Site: brandenburg
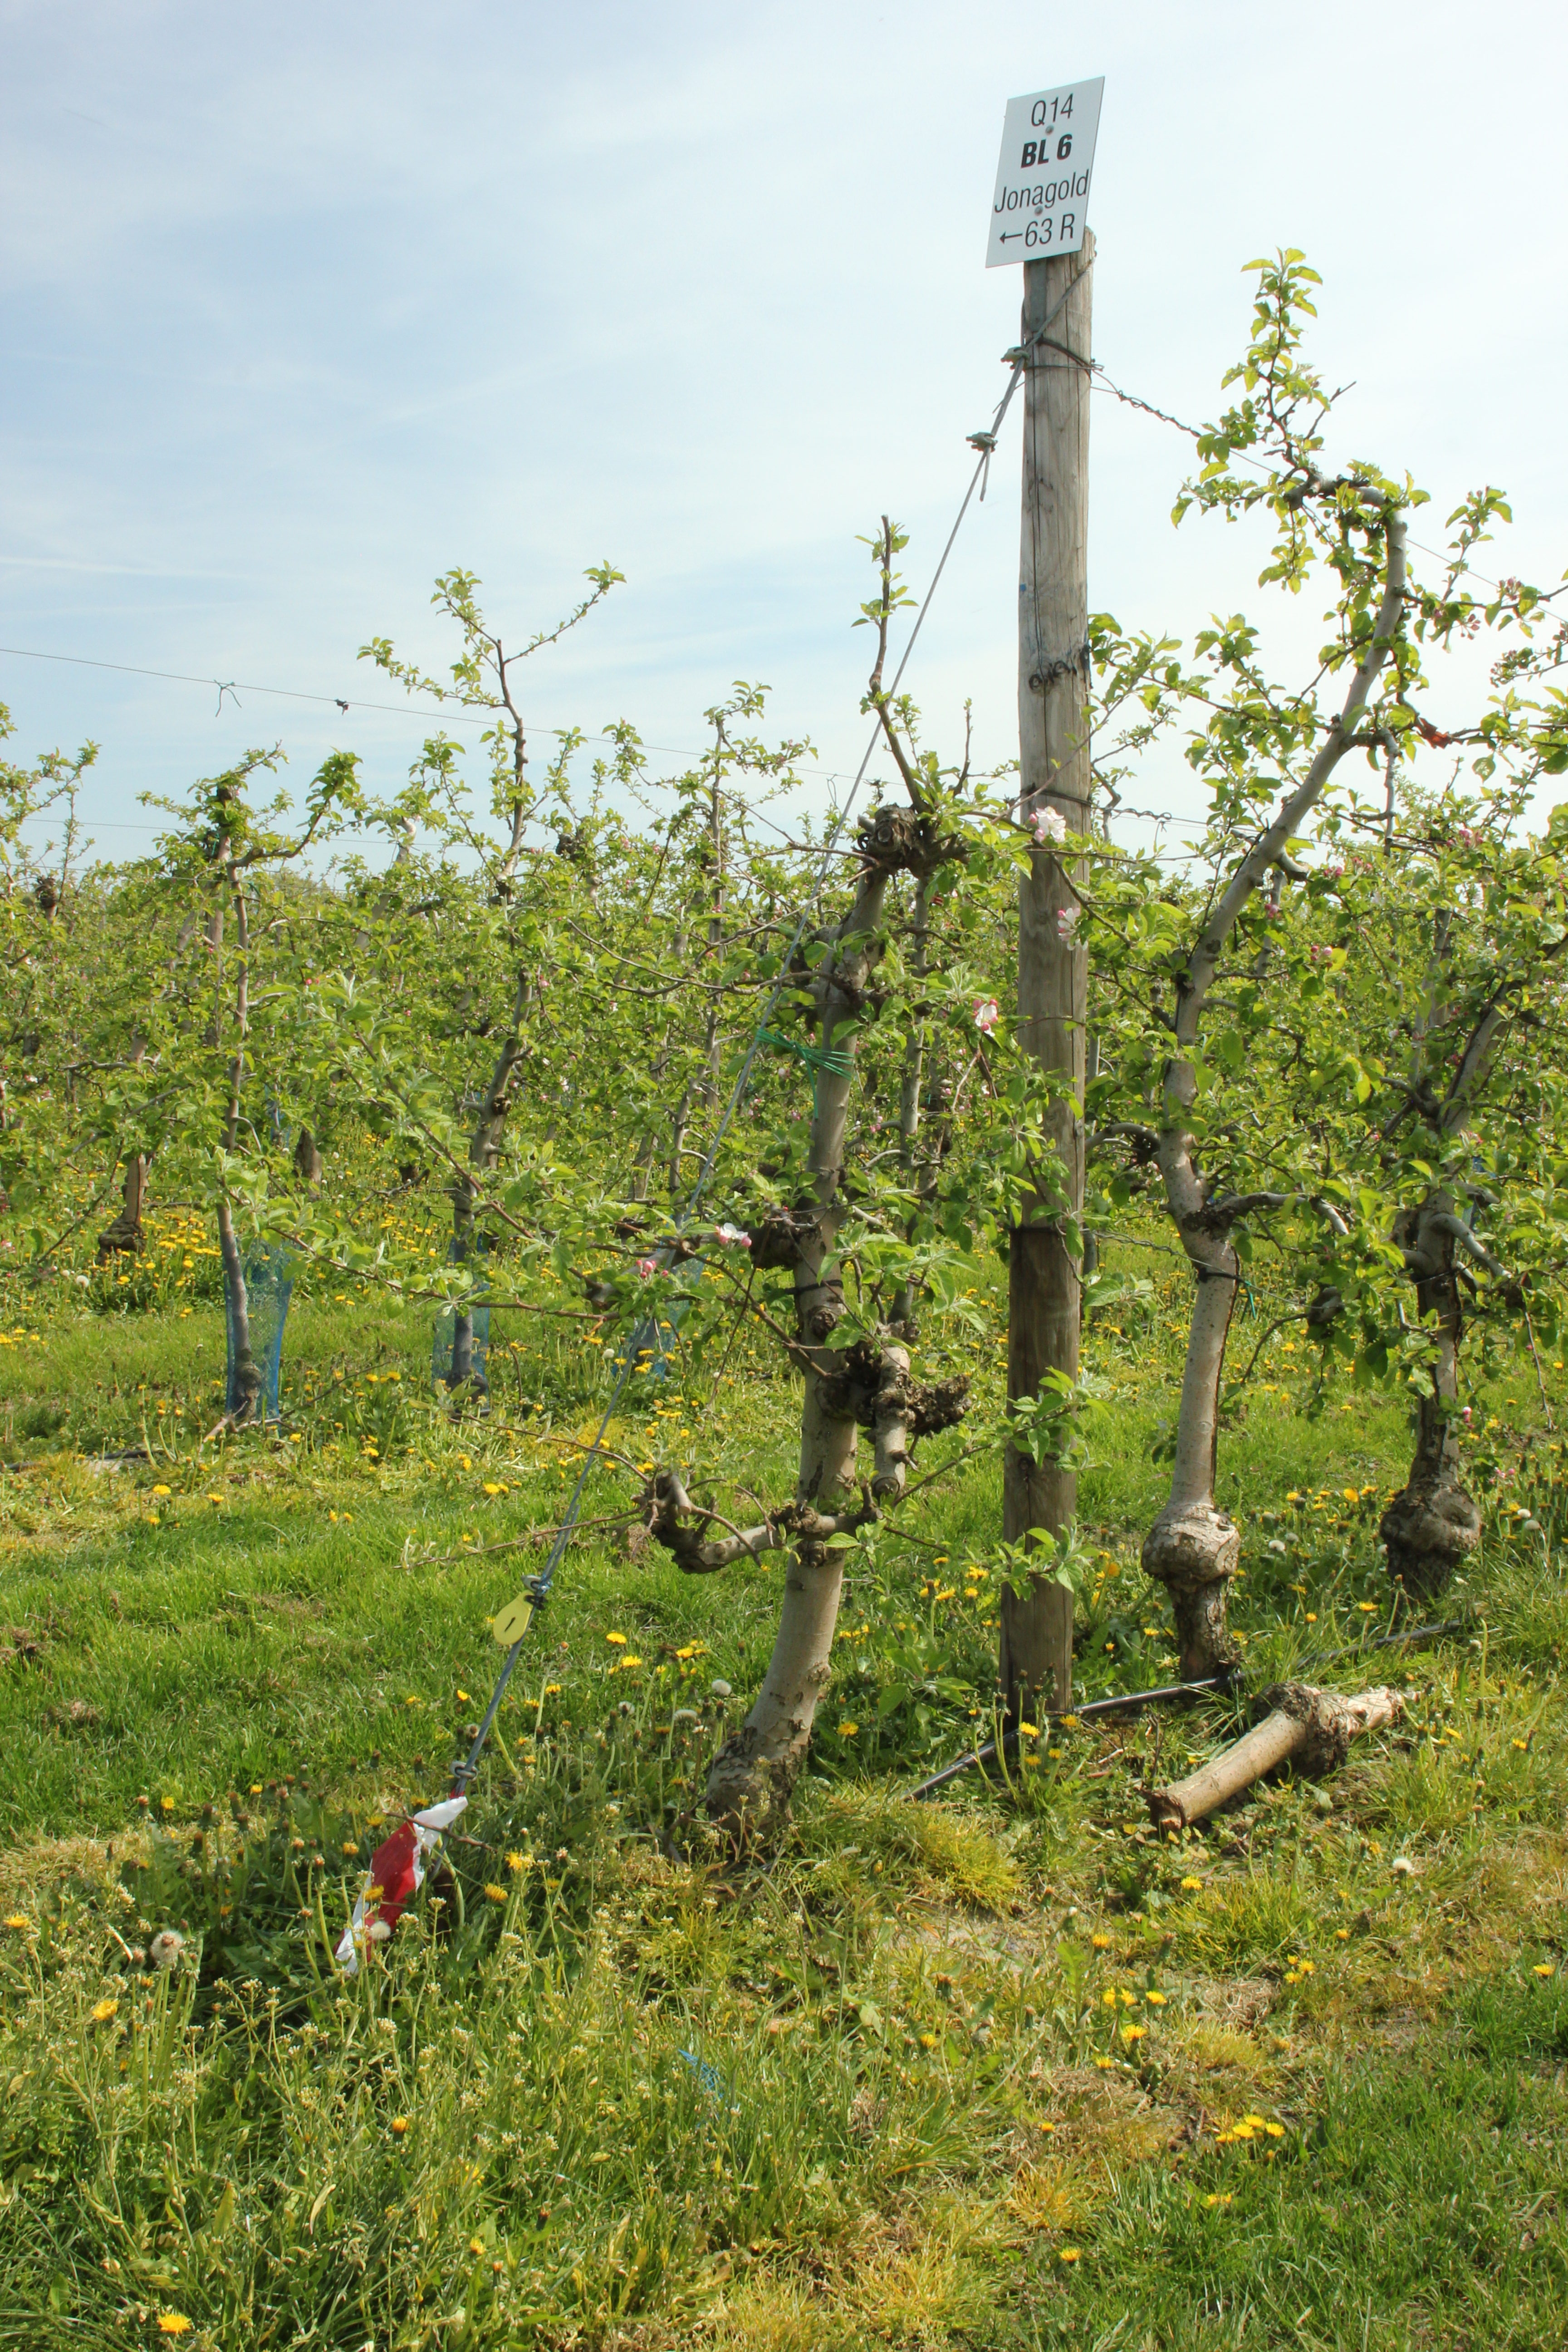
Growth stage (BBCH 60): Flowering